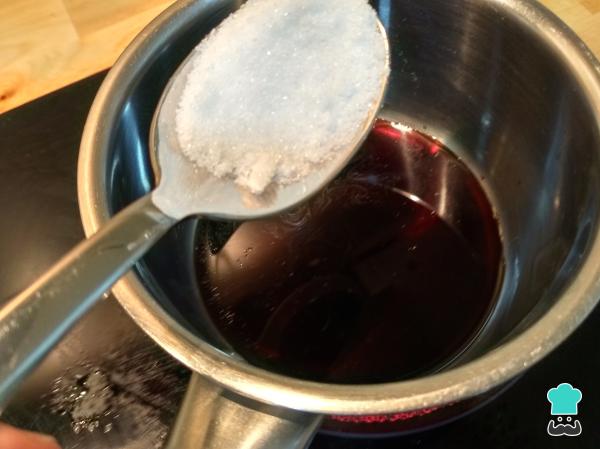
Comenzamos preparando la reducción de vinagre balsámico. Para ello, calentamos el vinagre en una olla junto con el azúcar y dejamos que reduzca a la mitad de su tamaño sin dejar de mover. Podéis seguir el paso a paso aquí: reducción de vinagre balsámico.